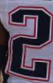
Number: 2